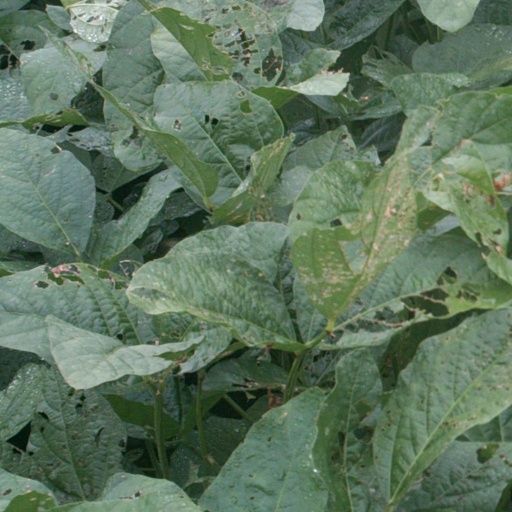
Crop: soybean